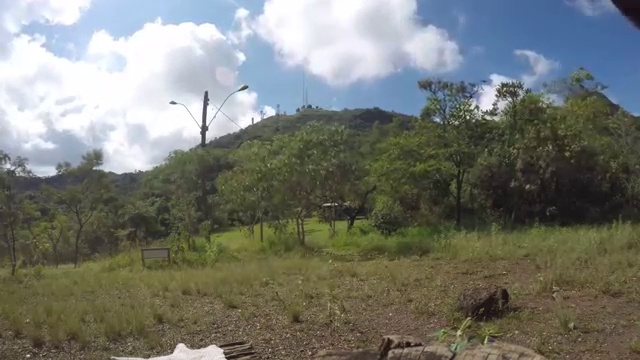
Fire: no
Smoke: no